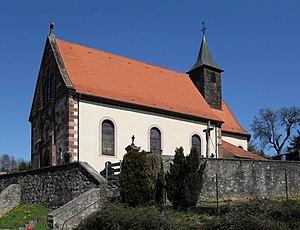
L'église Saint-Remy à Bretten
Bretten est une commune de la couronne périurbaine de Mulhouse située dans le département du Haut-Rhin, en région Grand Est.